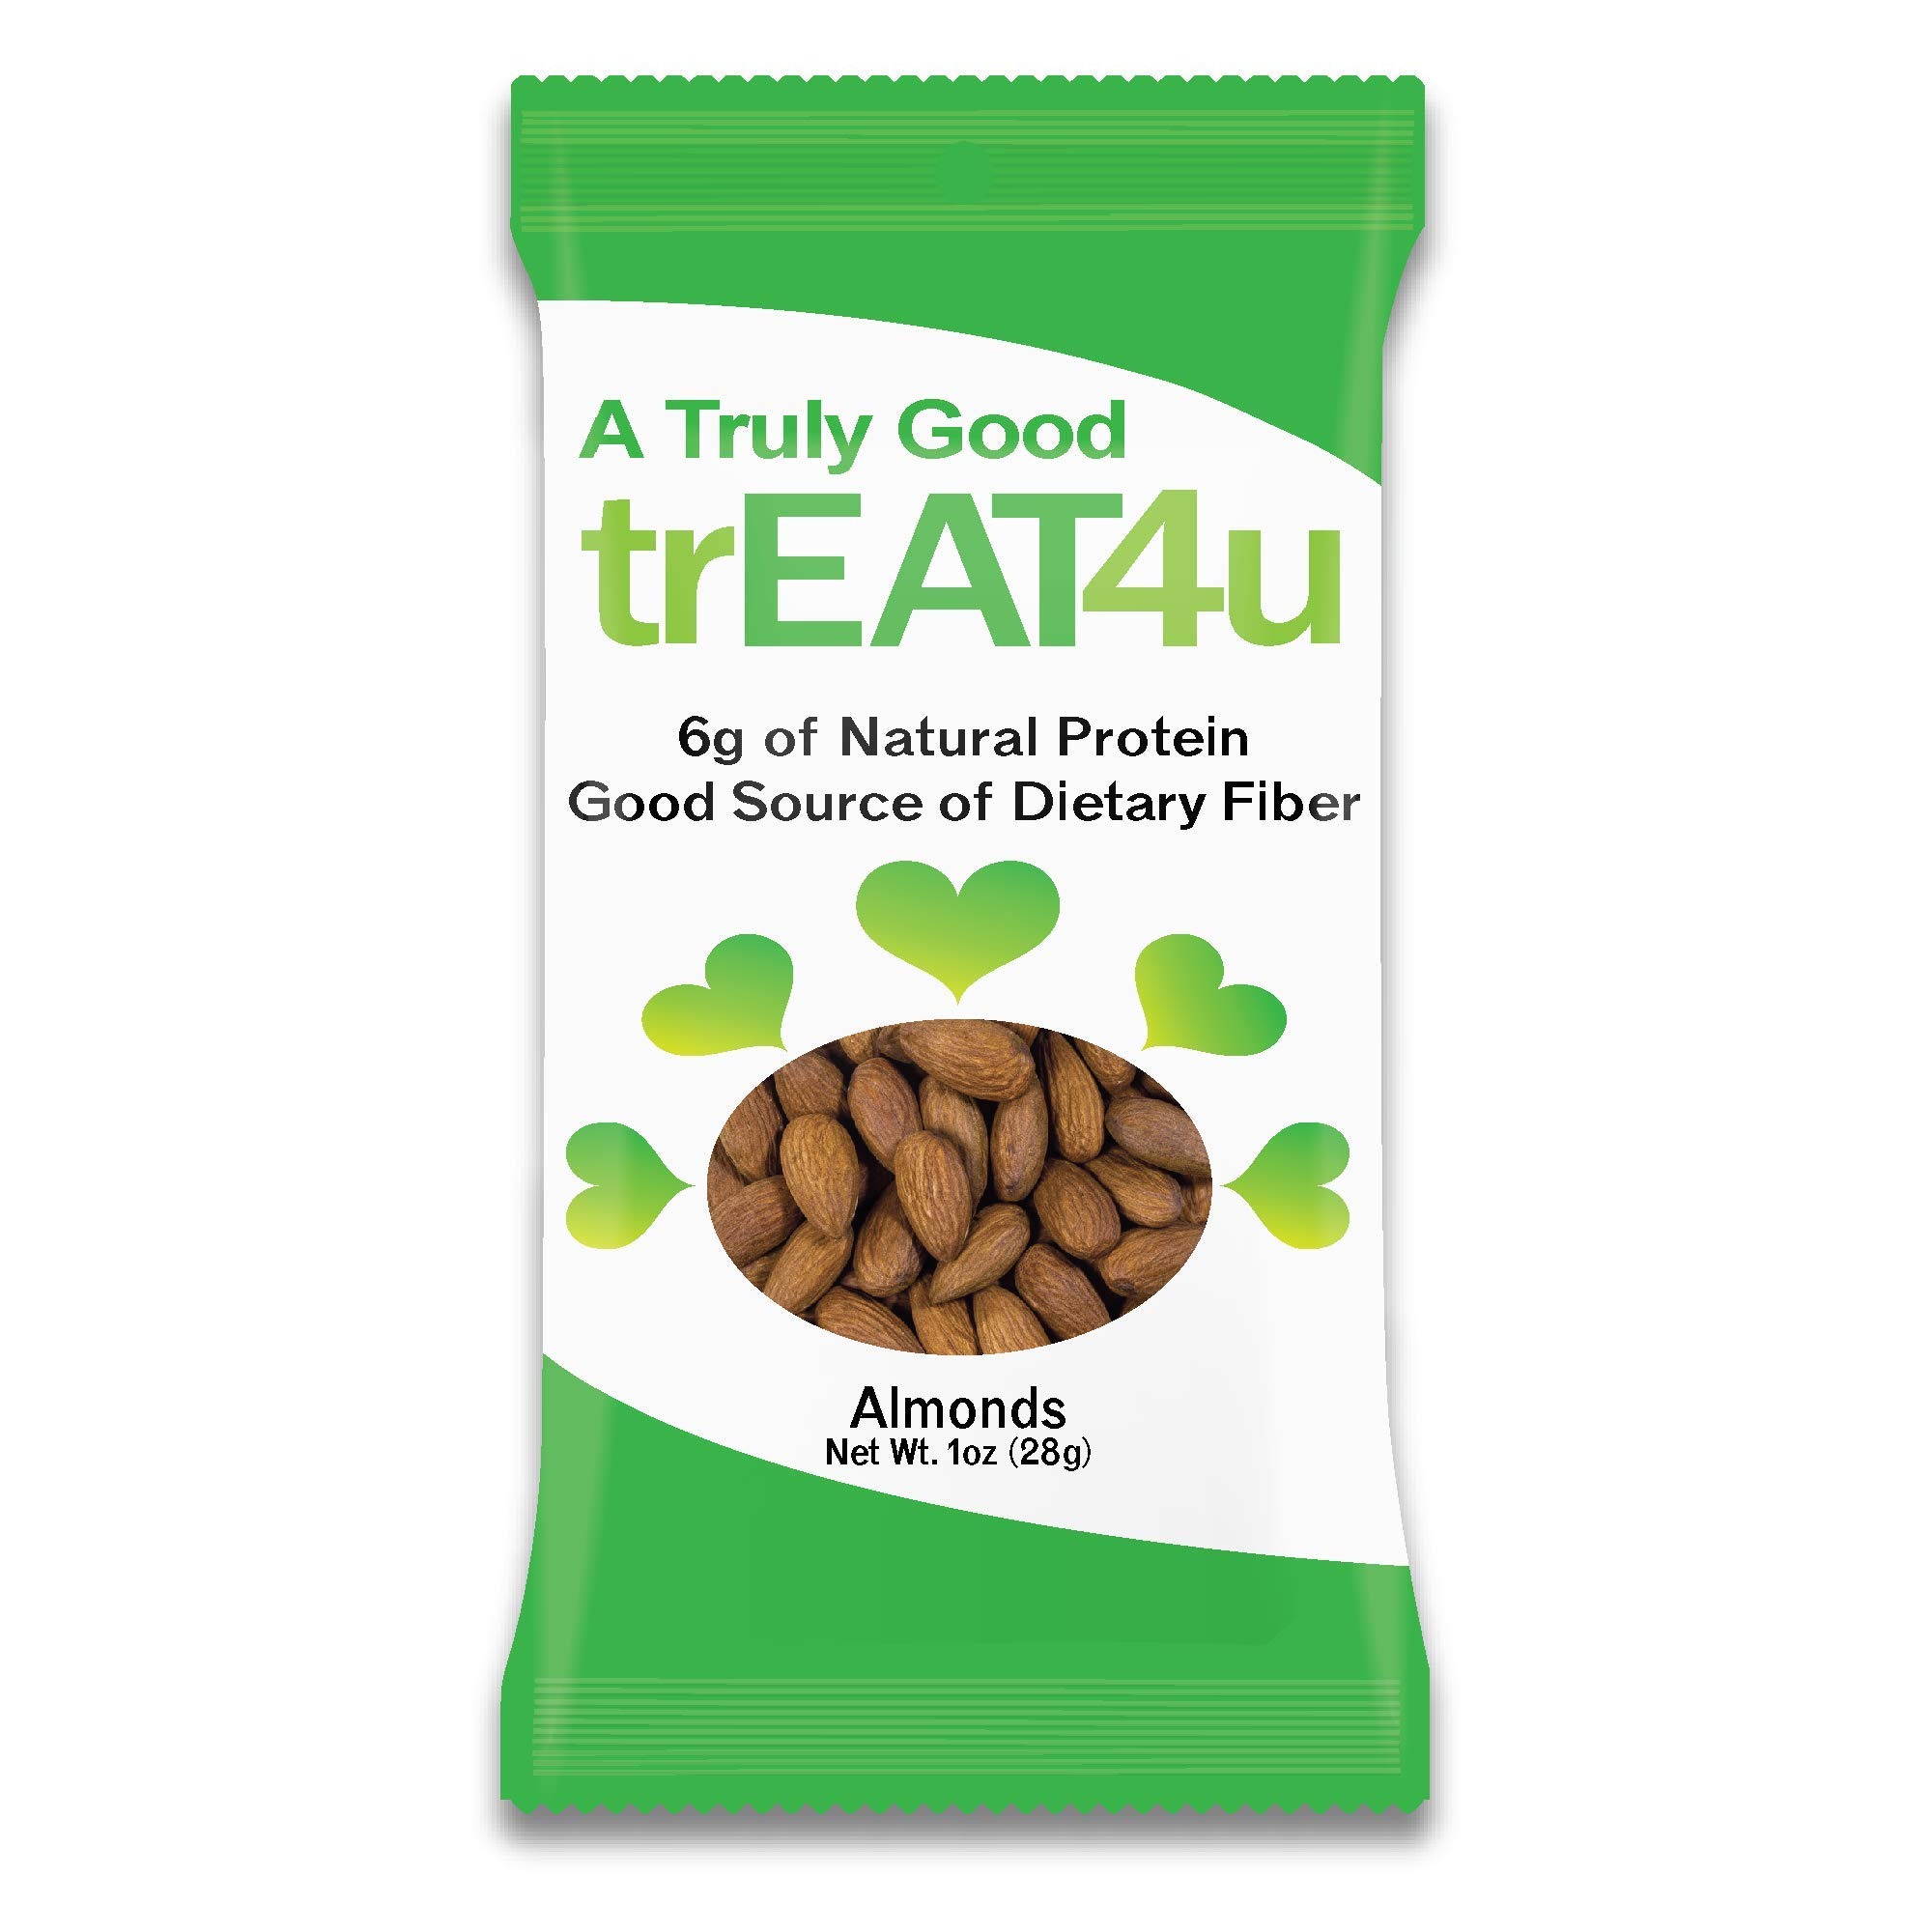
Item Name: Almonds trEAT4u, 1oz, 24-count
Product Description: Raw almonds that'll keep your heart happy and your energy up. Packed with health benefits for a better-for-you snack option. Available in trEAT4u 1oz bags for single serve snacking.
Value: 30.4
Unit: Ounce

Price: 29.99